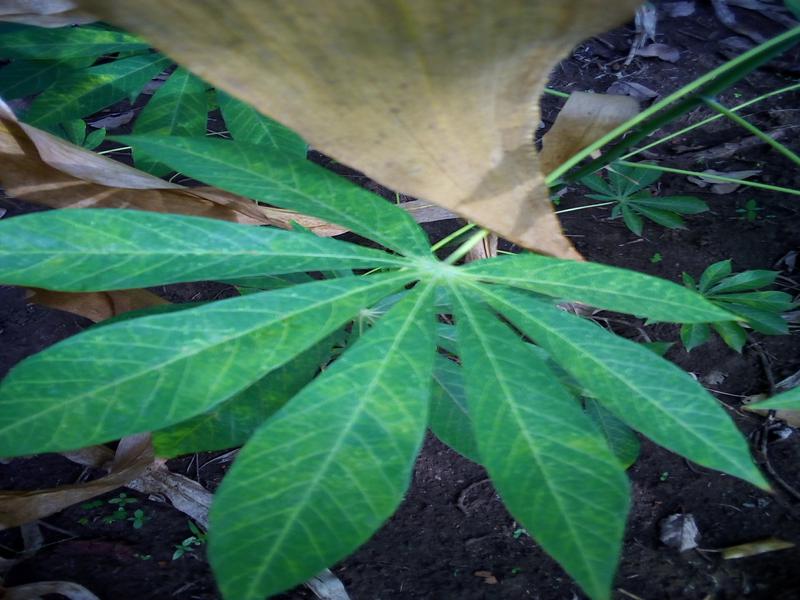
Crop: cassava
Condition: brown_streak_disease